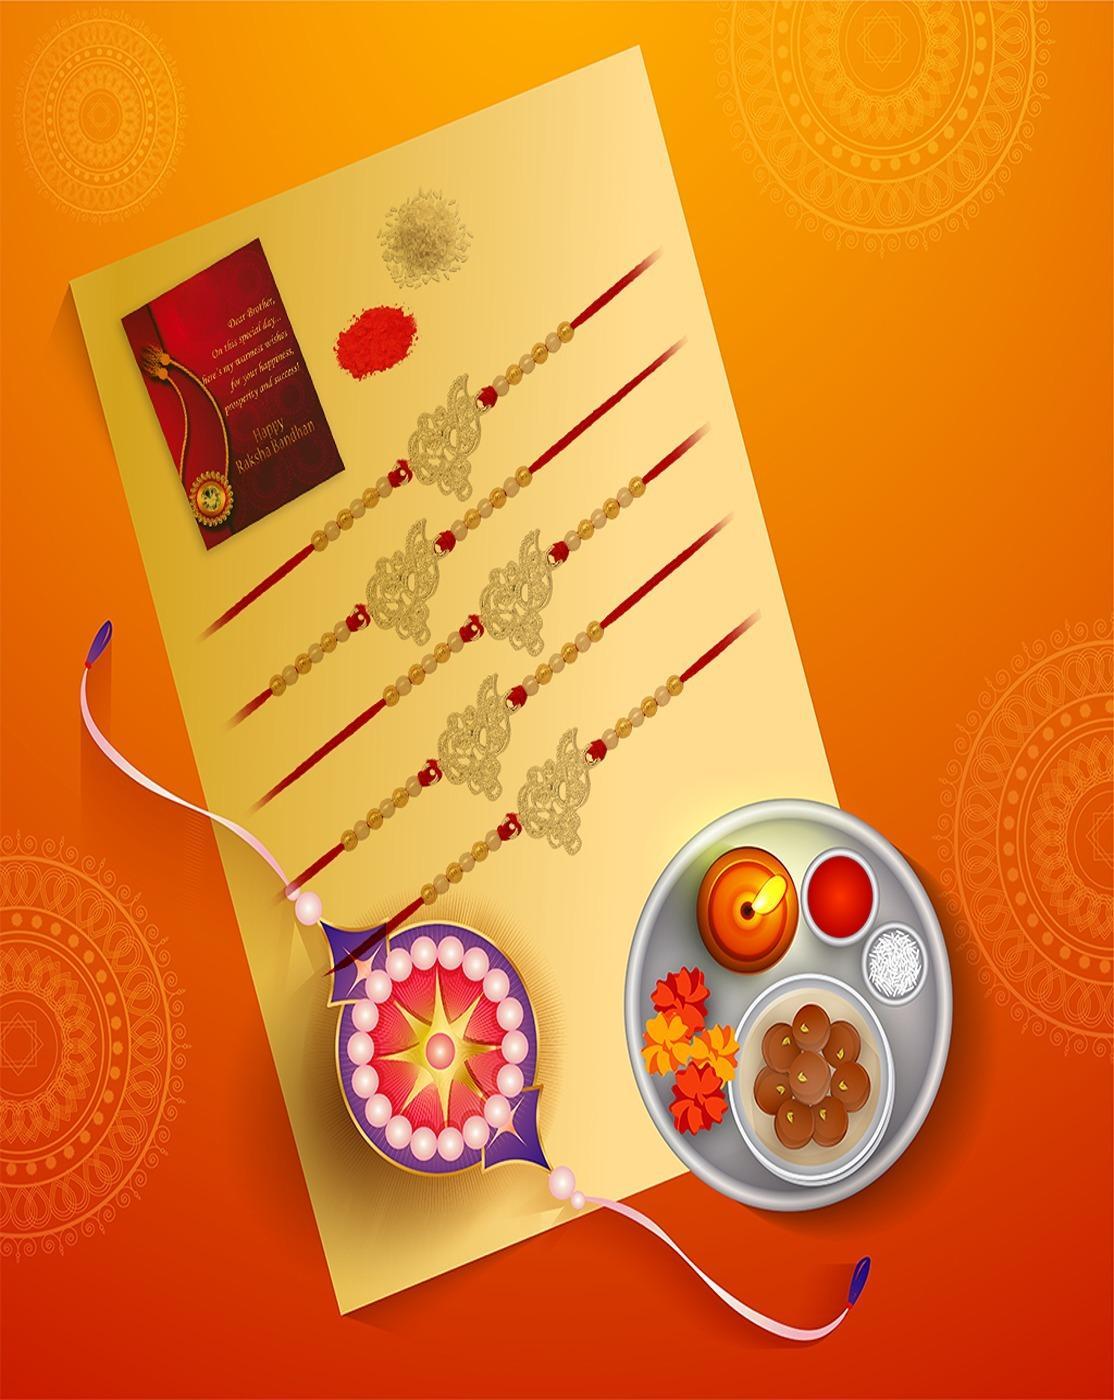
GLAMAA Floral Gold Plated Kundan and Pearl Rakhi Combo (Set of 5) with Roli Chawal and Raksha Bracelet Designer Rakhi for Men
Type: Rakhis
Brand: GLAMAA
Price: Rs. 219
 Rakhi Traditional Rakshabandhan Gift to Brothers from Beloved Sisters Rakshabandhan or Rakhi is a festival celebrating and honoring sibling love. It is love at its purest & deepest point. It is portrayed as the sister reminding the brother of the undying bond between—GLAMAA Festival Rakhi with Roli Chawal and Raksha Bandhan Card. Rakhi is the festival of expressing the feelings of love. Thus what can be better than expressing it to your loving brother by bringing a designer rakhi for him this year. In our range of designer rakhi, there is a vast choice for selecting the best one for your brother. The choice is in terms of designs, patterns, materials used and colors. So now depending on your suitability, you can choose the best designer rakhi gift to impress your brother. In fact, designer rakhis would be the one that your brother would also love to wear long after the celebration day of rakhi. A touch of modernity into the traditional and sacred thread of rakhi. The rakhi thread is introduced for the celebration of the festival of rakhi that is also known as ‘Raksha Bandhan’. Roli Chawal: The two most important ingredients of rakhi pooja thali is Roli and Chawal. Both are used for applying the auspicious tikka on the brother's forehead while performing the rituals of Raksha Bandhan. A sister has a heart filled with love and she prays strongly for her brother’s welfare and prosperity.
Features: Designer Gold Plated Premium Rakhi specially crafted for brothers.,Includes Roli and Chawal for traditional rituals.,Thoughtful Greeting Card to convey heartfelt wishes.,Celebrates the bond of love and protection on Raksha Bandhan.
Included: Rakhi